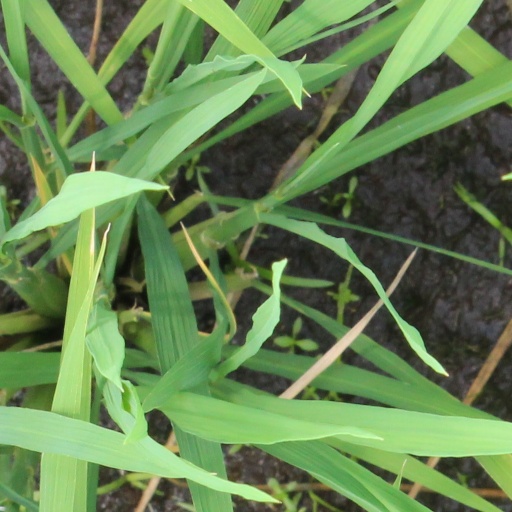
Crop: rice